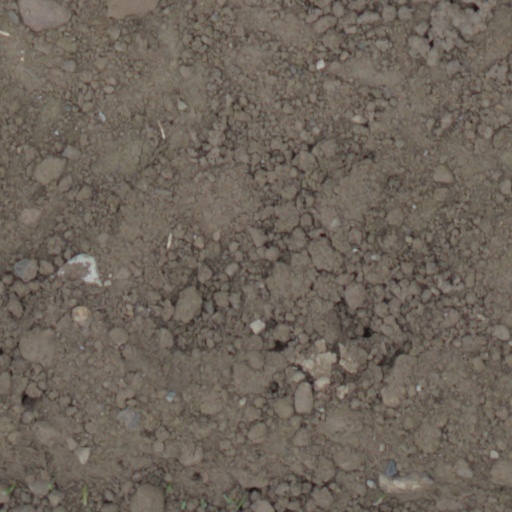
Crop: wheat